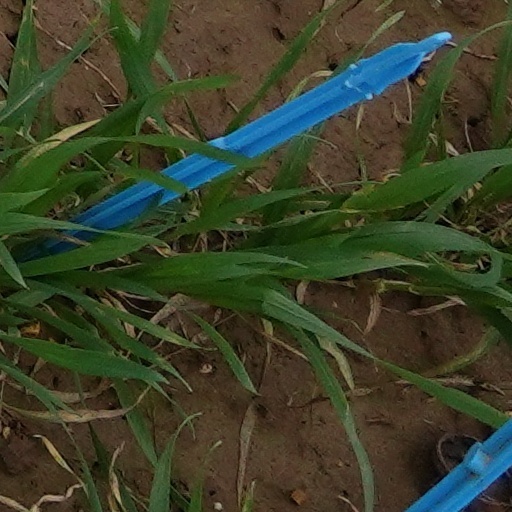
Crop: wheat